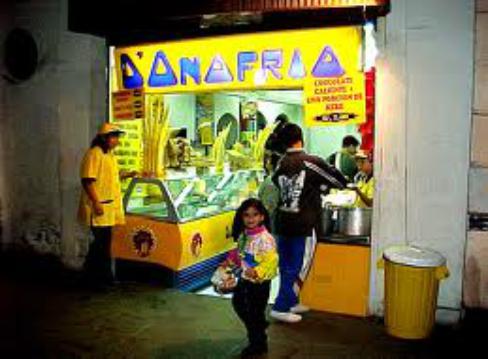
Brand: Chocolate D'Onofrio
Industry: Food